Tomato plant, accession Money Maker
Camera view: horizontal (90 deg, fisheye); turntable rotation: 90 degrees
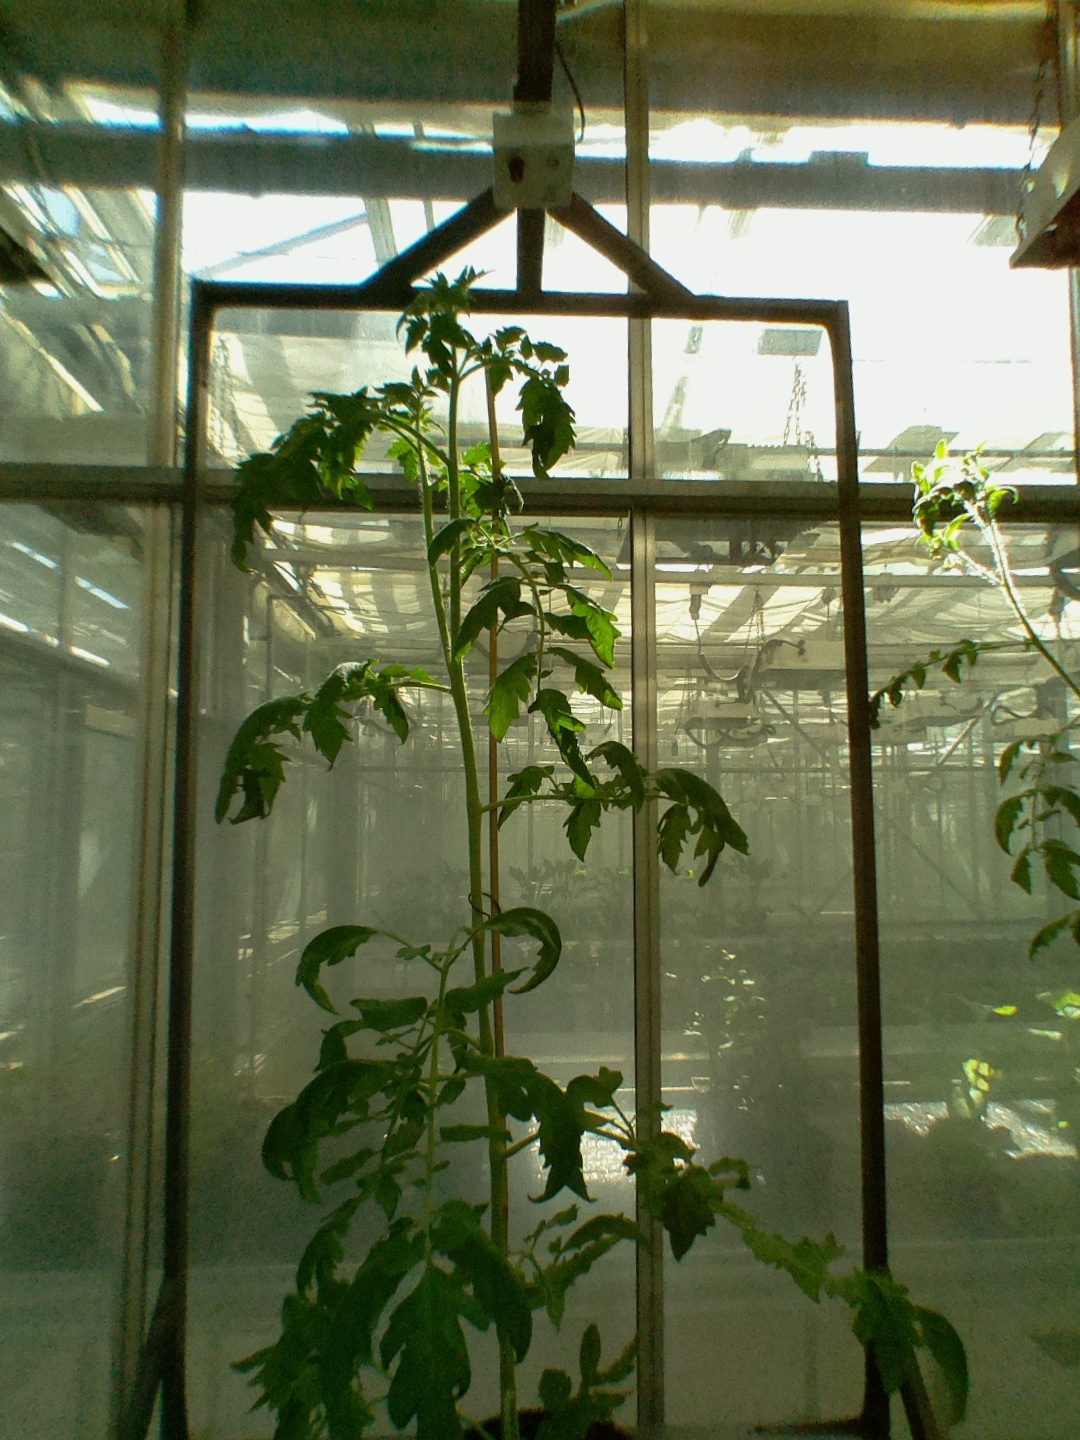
BBCH growth stage 61: 10%-20% of flowers open